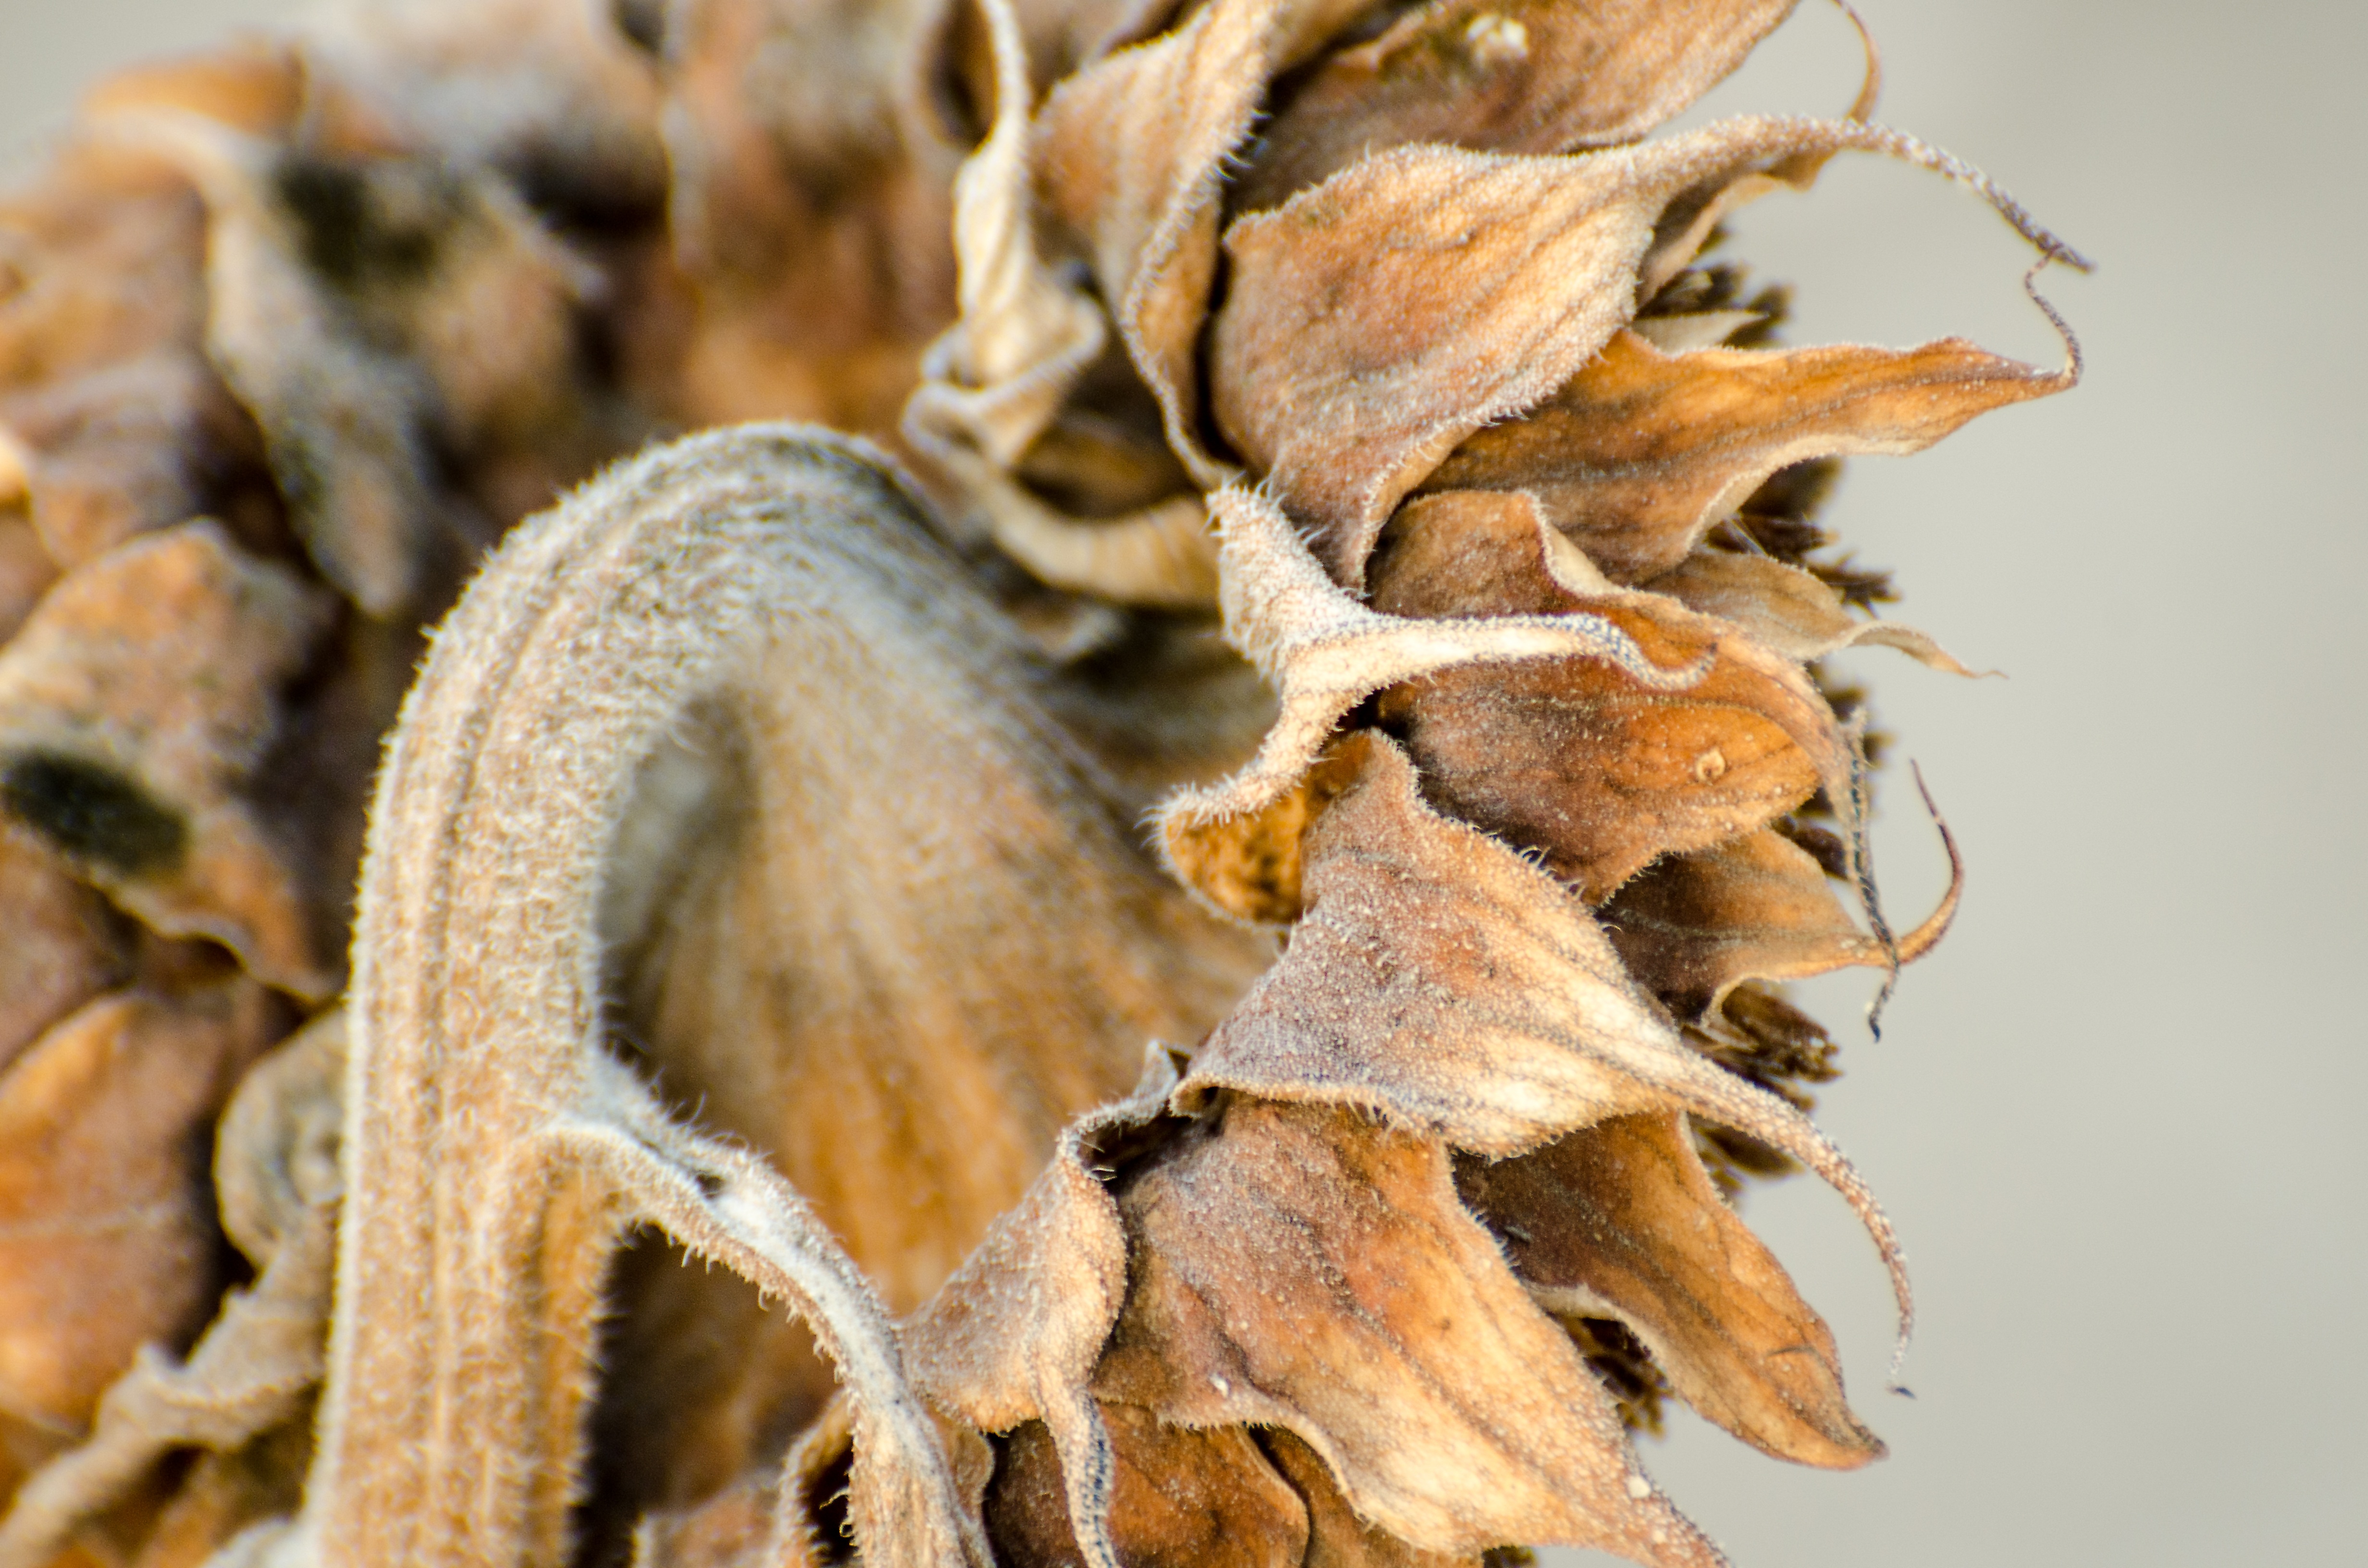
tree, nature, branch, plant, wood, sunlight, leaf, flower, bloom, summer, ripe, foliage, rural, food, harvest, produce, autumn, neutral, flora, sunflower, twig, dried flower, close up, leaves, colors, macro photography, flowering plant, browned, crinkle, land plant